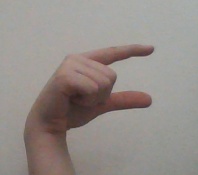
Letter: dal